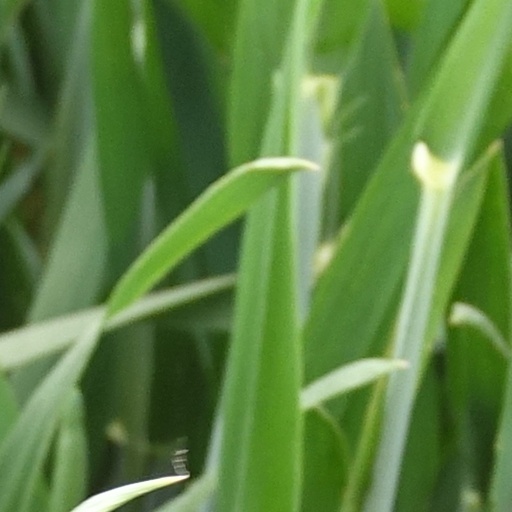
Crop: wheat